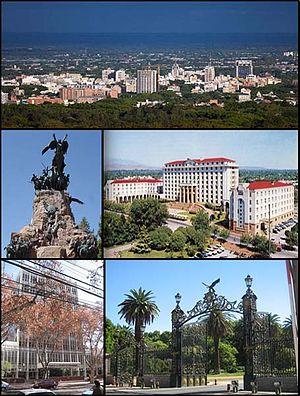
Mendoza est une ville d'Argentine et la capitale de la province de Mendoza. Elle est située au pied des Andes, à 987 km à l'ouest de Buenos Aires, non loin de la frontière chilienne. Sa population s'élevait à 115 041 habitants en 2010, mais son aire urbaine en regroupait environ 900 000.